Tuscany

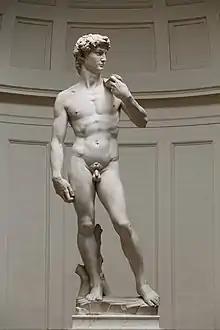
Michelangelo's "David"

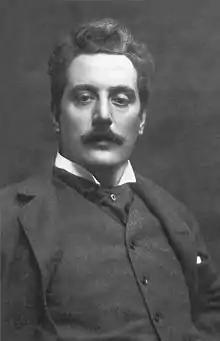
Giacomo Puccini

In the 16th century, the Medicis, rulers of Florence, annexed the Republic of Siena, creating the Grand Duchy of Tuscany. The Medici family became extinct in 1737 with the death of Gian Gastone, and Tuscany was transferred to Francis, Duke of Lorraine and husband of Austrian Empress Maria Theresa, who let the country be ruled by his son. The dynasty of the Lorena ruled Tuscany until 1860, except during the Napoleonic period, when most of the country was annexed to the French Empire. After the Second Italian War of Independence, a revolution evicted the last Grand Duke, and after a plebiscite, Tuscany became part of the new Kingdom of Italy. From 1864 to 1870 Florence became the second capital of the kingdom.